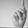
ASL letter: K